Illinois Iron Furnace

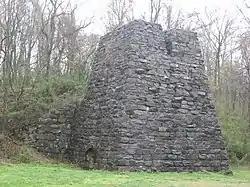

The Illinois Iron Furnace is a historic iron furnace located in Shawnee National Forest near Rosiclare, Illinois. The stone and brick furnace was built sometime between 1837 and 1839 and was originally owned by businessmen Chalon Guard and Leonard White. The furnace was used to smelt locally mined iron ore; the resulting iron pigs were transported to Elizabethtown, Illinois, where they were shipped elsewhere along the Ohio River. The furnace ceased operations from 1861 to 1868 due to transport and labor shortages created by the Civil War; while local legend holds that the furnace provided iron to the Union navy yard at Mound City, this could have only been possible through stockpiled iron. The furnace closed permanently in 1883, marking the end of Illinois' iron industry.